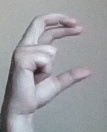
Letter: thal